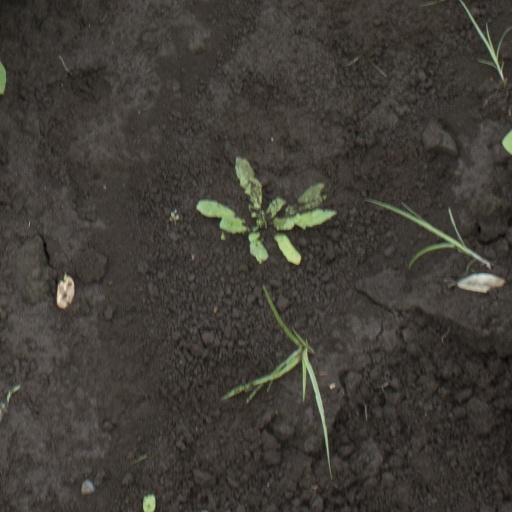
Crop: soybean